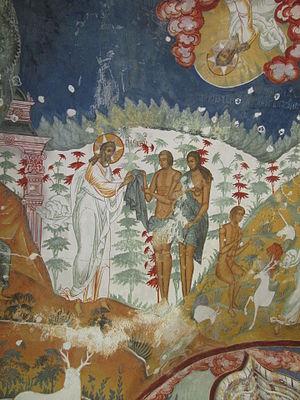
Adam et Eve, expulsés du paradis reçoivent des vêtements
L'église collégiale de la Résurrection est une église orthodoxe de la ville de Toutaïev en Russie qui domine la Volga. C'est un monument historique protégé.